Alfred H. Colquitt

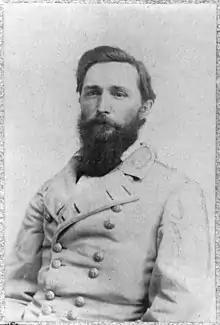
Colquitt as Confederate Brigadier General during the Civil War

Alfred Colquitt was born in Monroe, Georgia. His father, Walter T. Colquitt, became a United States Representative and Senator from Georgia. The younger Colquitt graduated from Princeton College in 1844, studied law and passed his bar examination in 1846. He began practicing law in Monroe.